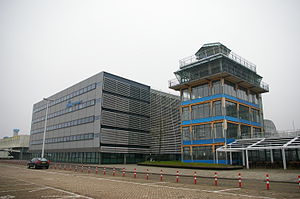
KLM Cityhopper
Convair Bygningen, KLM Cityhopper hovedkvarteret
KLM Cityhopper er KLM Royal Dutch Airlines regionale flyselskab, som er også er en del af Air France-KLMgruppen med dets hovedkvarter i Convair Bygningen ved Amsterdam Airport Schiphol. Selskabet opererer kort-distance services i og omkring Europa. Rutenettet lyder på 44 destinationer, men dette varierer løbende, efterhånden som nye ruter ser dagens lys eller nedlægges.